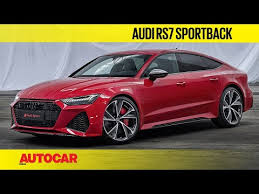
Label: noambulance